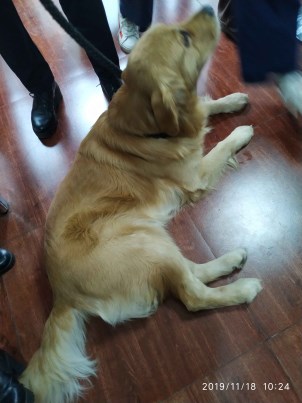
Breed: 5355-n000126-golden_retriever